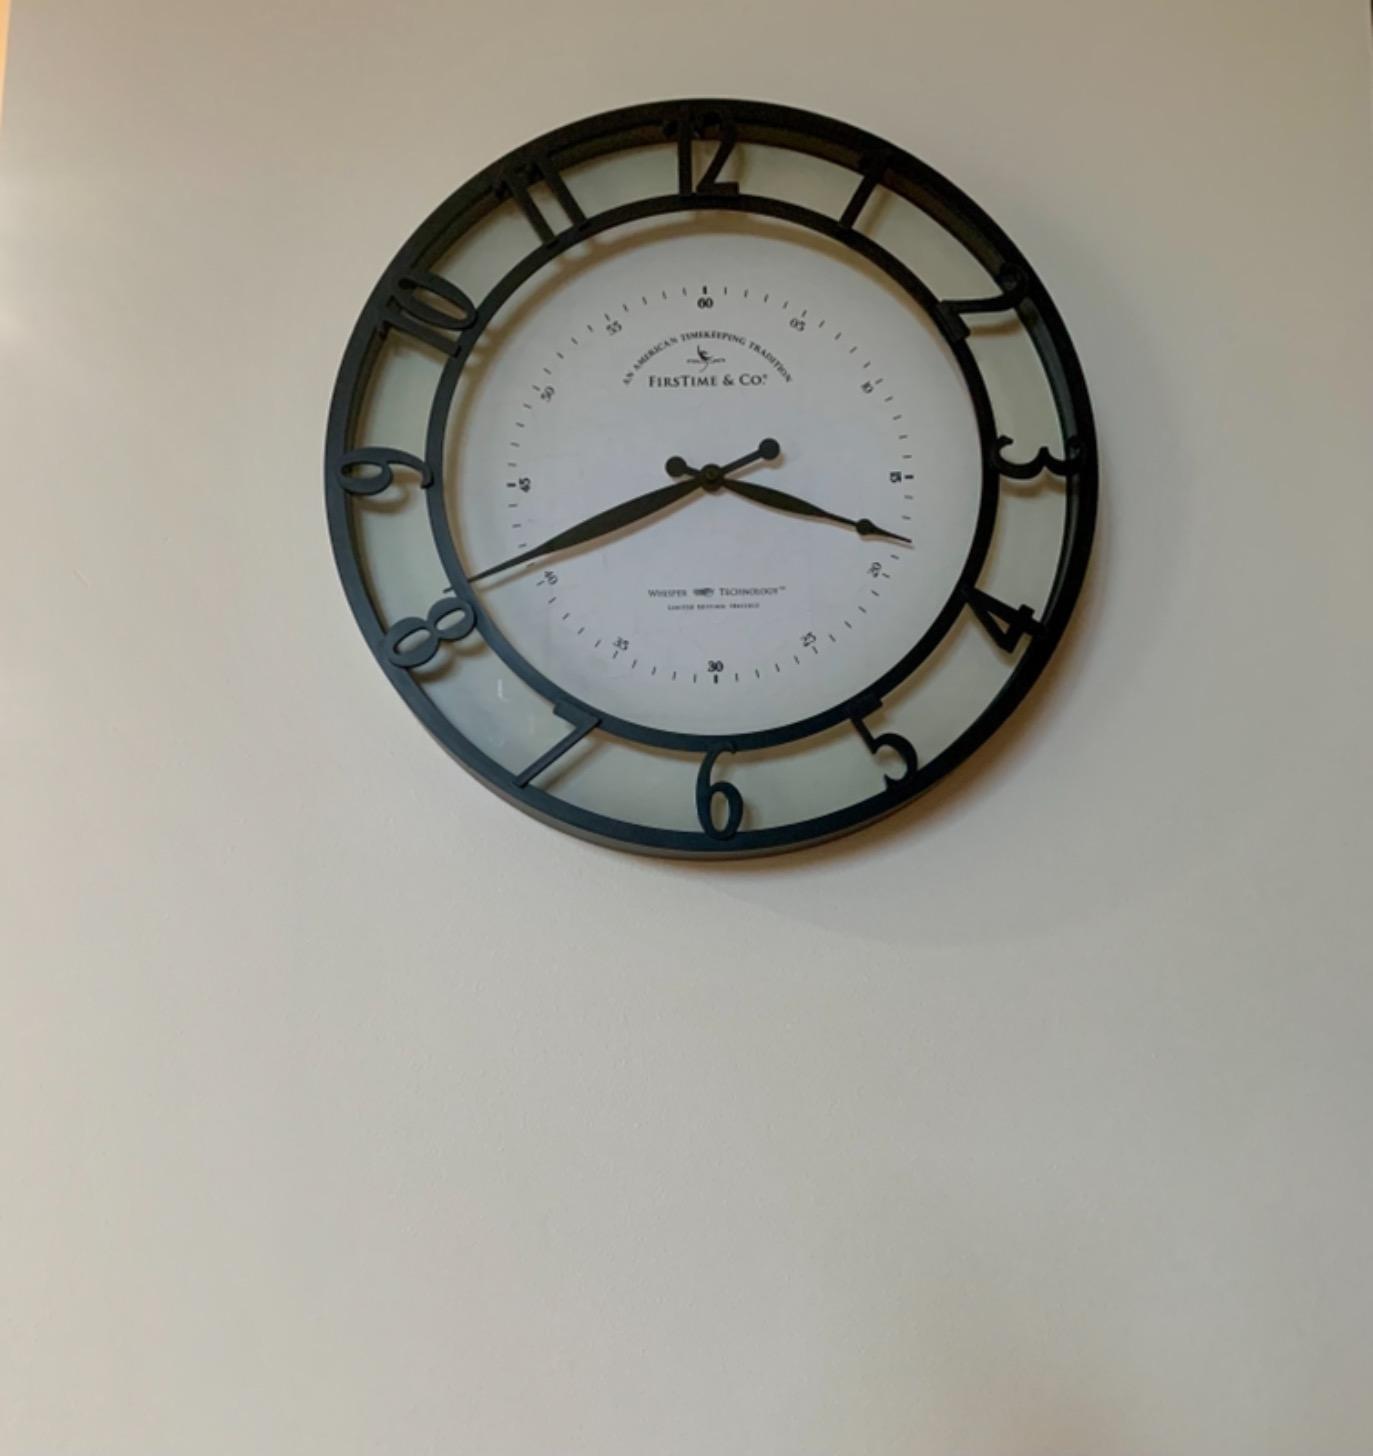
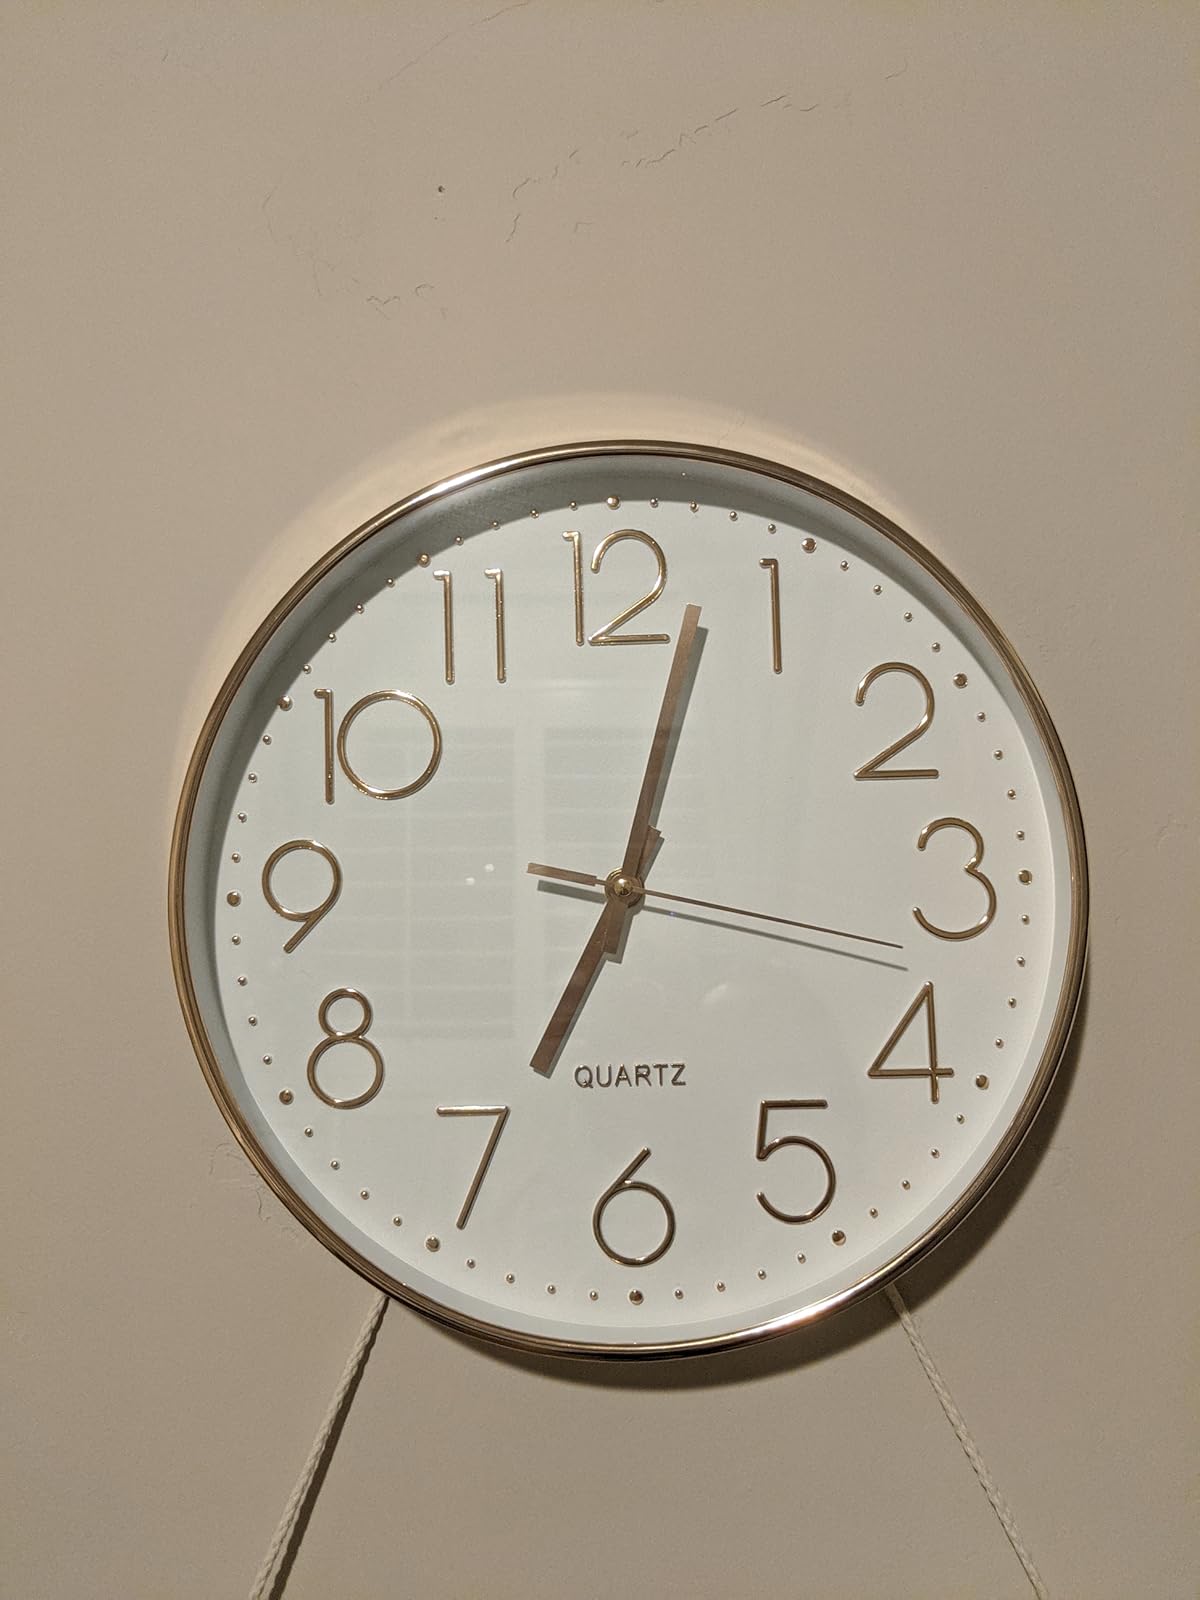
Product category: clock
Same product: no